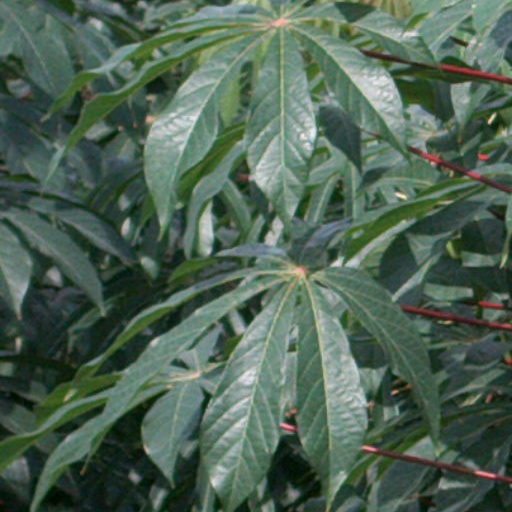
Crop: cassava